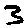
Label: 3